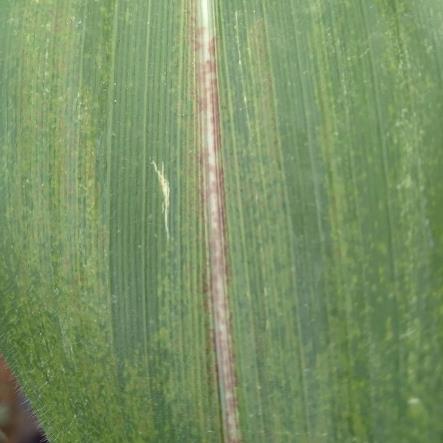
Crop: Maize
Condition: rust-d